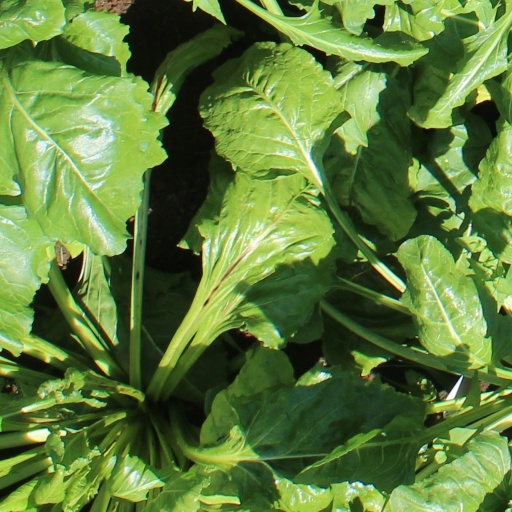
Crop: sugar beet